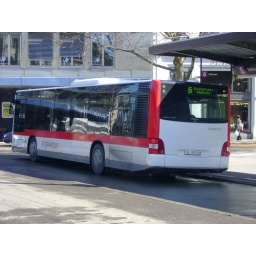
New single car bus in St. Gallen